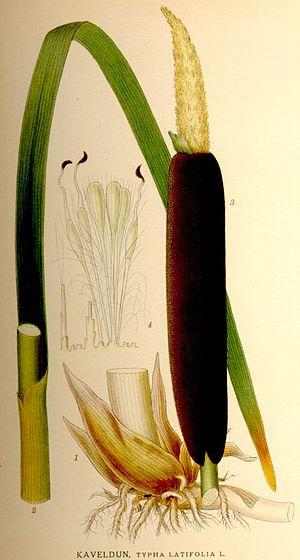
La massette à larges feuilles, aussi appelée roseau à massette, rauche, ou quenouille au Canada, est une plante de la famille des Typhaceae. C'est l'espèce la plus commune du genre Typha.
Carl Axel Magnus Lindman ou Carl Lindman, né à Halmstad le 6 avril 1856 et mort à Stockholm le 21 juin 1928, est un botaniste et illustrateur botanique suédois. Remarquable dessinateur et fin observateur, il est surtout réputé pour son ouvrage Bilder ur Nordens Flora, publié entre 1901 et 1905.